Treklyano Island

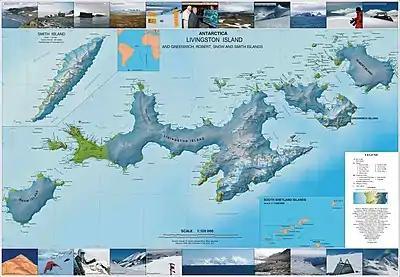
Topographic map of Livingston Island, Greenwich, Robert, Snow and Smith Islands.

Treklyano Island is an island off the northeast coast of Robert Island, South Shetland Islands Extending , with a low rocky formation projecting northeastwards, the island emerged as a distinct geographical entity following the retreat of Robert Island's ice cap in the late 20th century. Named after the settlement of Treklyano in western Bulgaria.